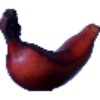
Label: Banana Red 1